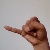
The image shows a hand gesture representing the letter 'J' in Indian Sign Language.